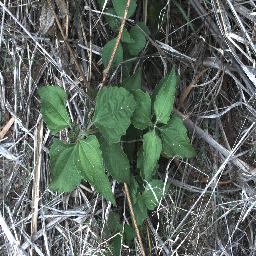
Label: siam_weed